Organette

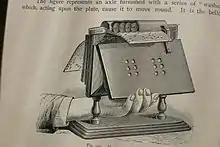

The Organette was a mechanical free-reed programmable (automatic) musical instrument first manufactured in the late 1870s by several companies such as John McTammany of Cambridge, Massachusetts, the Autophone Company of Ithaca, New York, the Automatic Organ Co of Boston, Massachusetts, E.P. Needham & Sons of New York City, J.M. Draper of Blackburn, England, Paul Ehrlich & Co. of Leipzig, Germany, and The Mechanical Orguinette Co. of New York, NY as well as other manufacturers worldwide.